Student

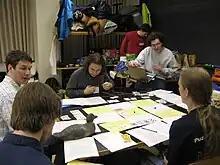
Students from the Massachusetts Institute of Technology

In Italian, a "matricola" is a first-year student. Some other terms may apply in specific schools, some depending on the liceo classico or liceo scientifico attended.